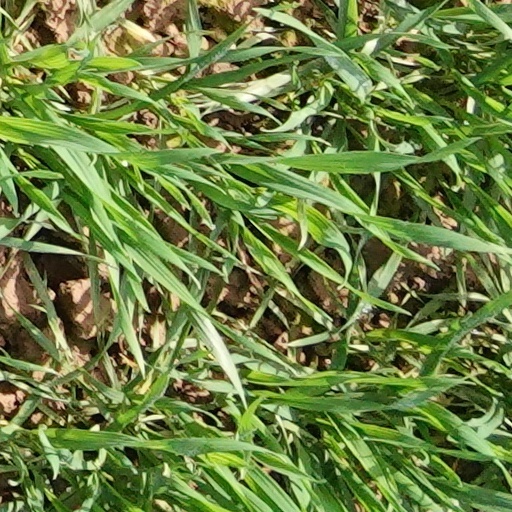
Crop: wheat